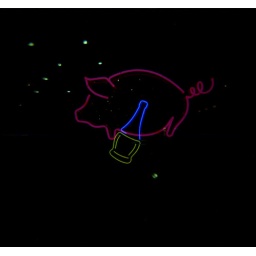
I can't remember if I was trying to put the pig in the bottle or the bottle in the pig - it didn't work out regardless.